Pak Sha O

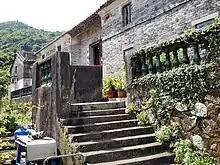
Entrance Hall of Ho Residence in Pak Sha O.

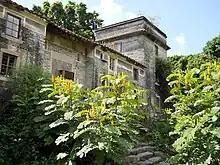
Watchtower Ho Residence in Pak Sha O.

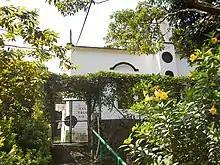
Immaculate Heart of Mary Chapel.

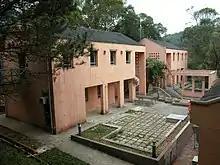
Pak Sha O Youth Hostel.

Pak Sha O is an area and a village of Sai Kung North, in Tai Po District, Hong Kong.